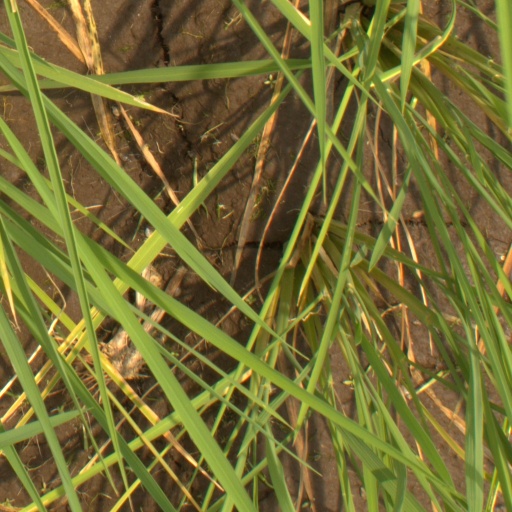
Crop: rice